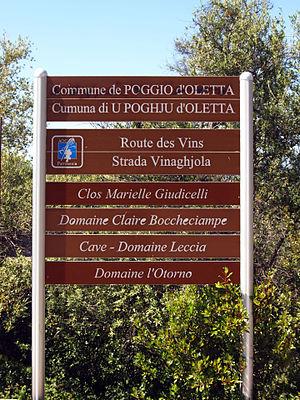
Poggio-d'Oletta, Nebbio (Corse) - Poggio sur la Route des Vins AOC Patrimonio
Poggio-d'Oletta est une commune française située dans la circonscription départementale de la Haute-Corse et le territoire de la collectivité de Corse. Elle appartient à l'ancienne piève d'Oletta, dans le Nebbio.